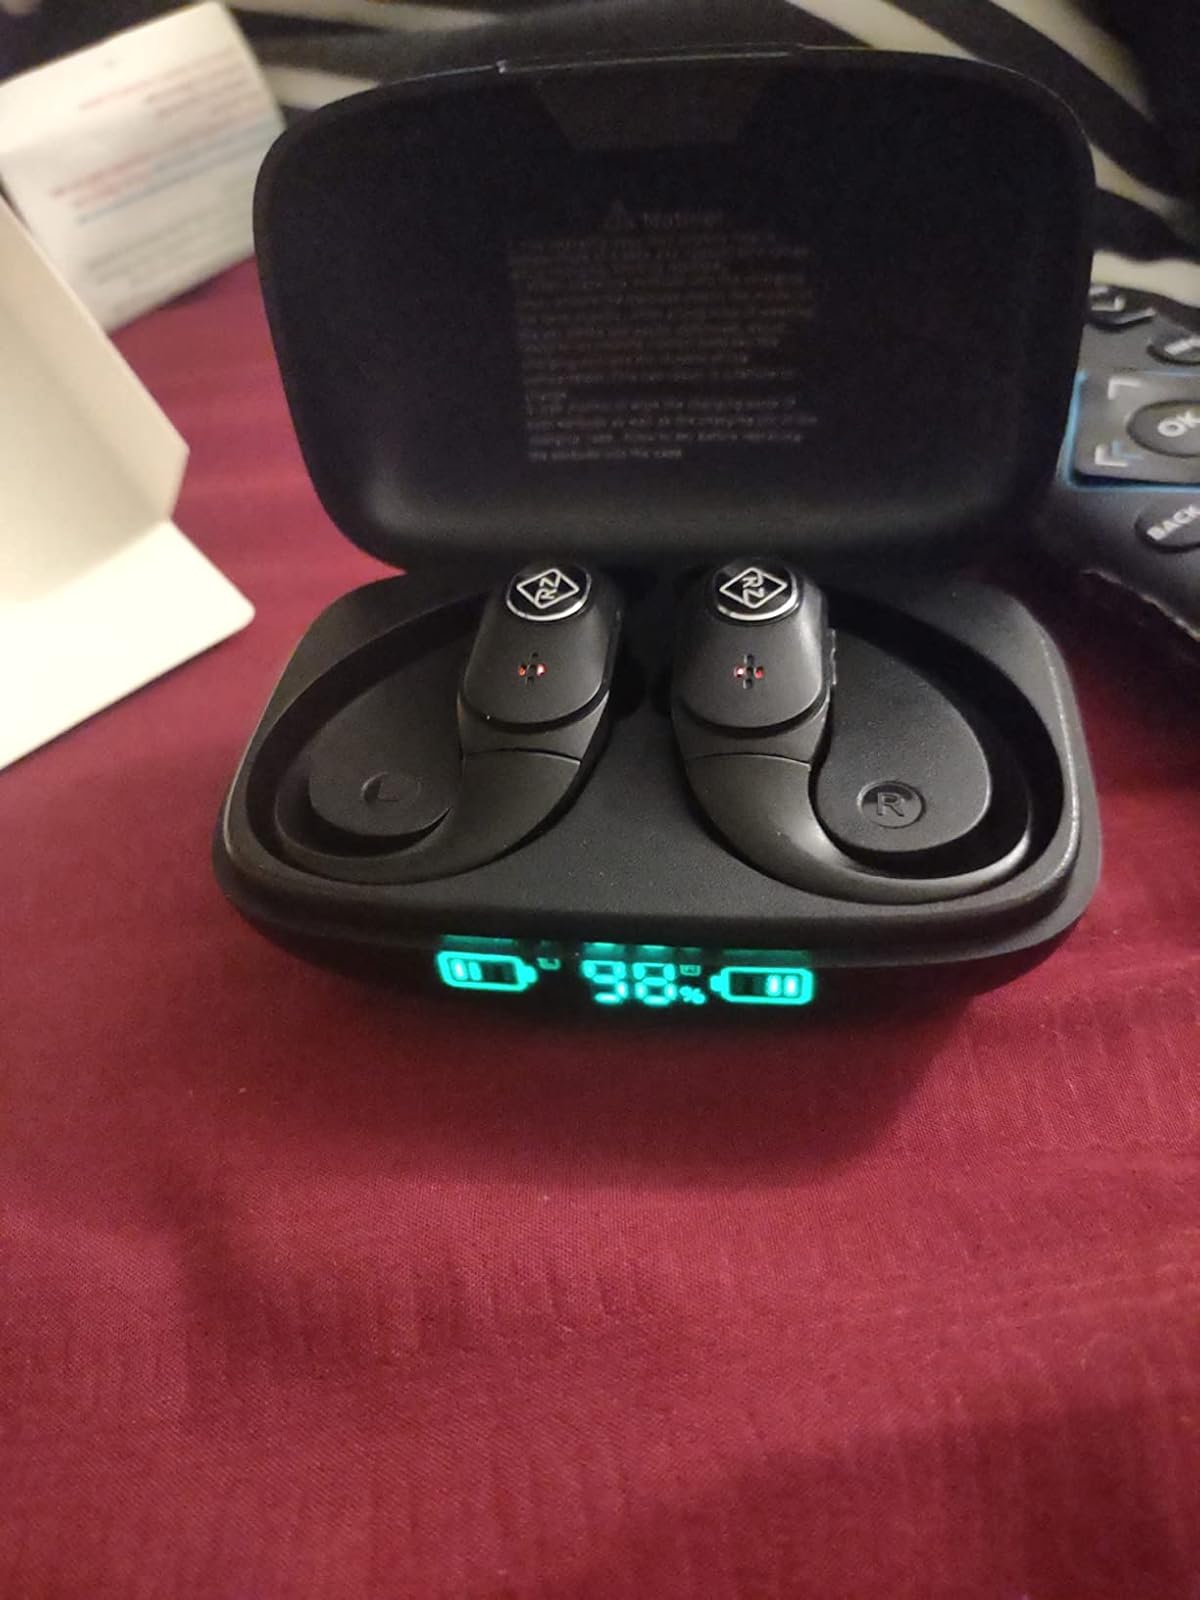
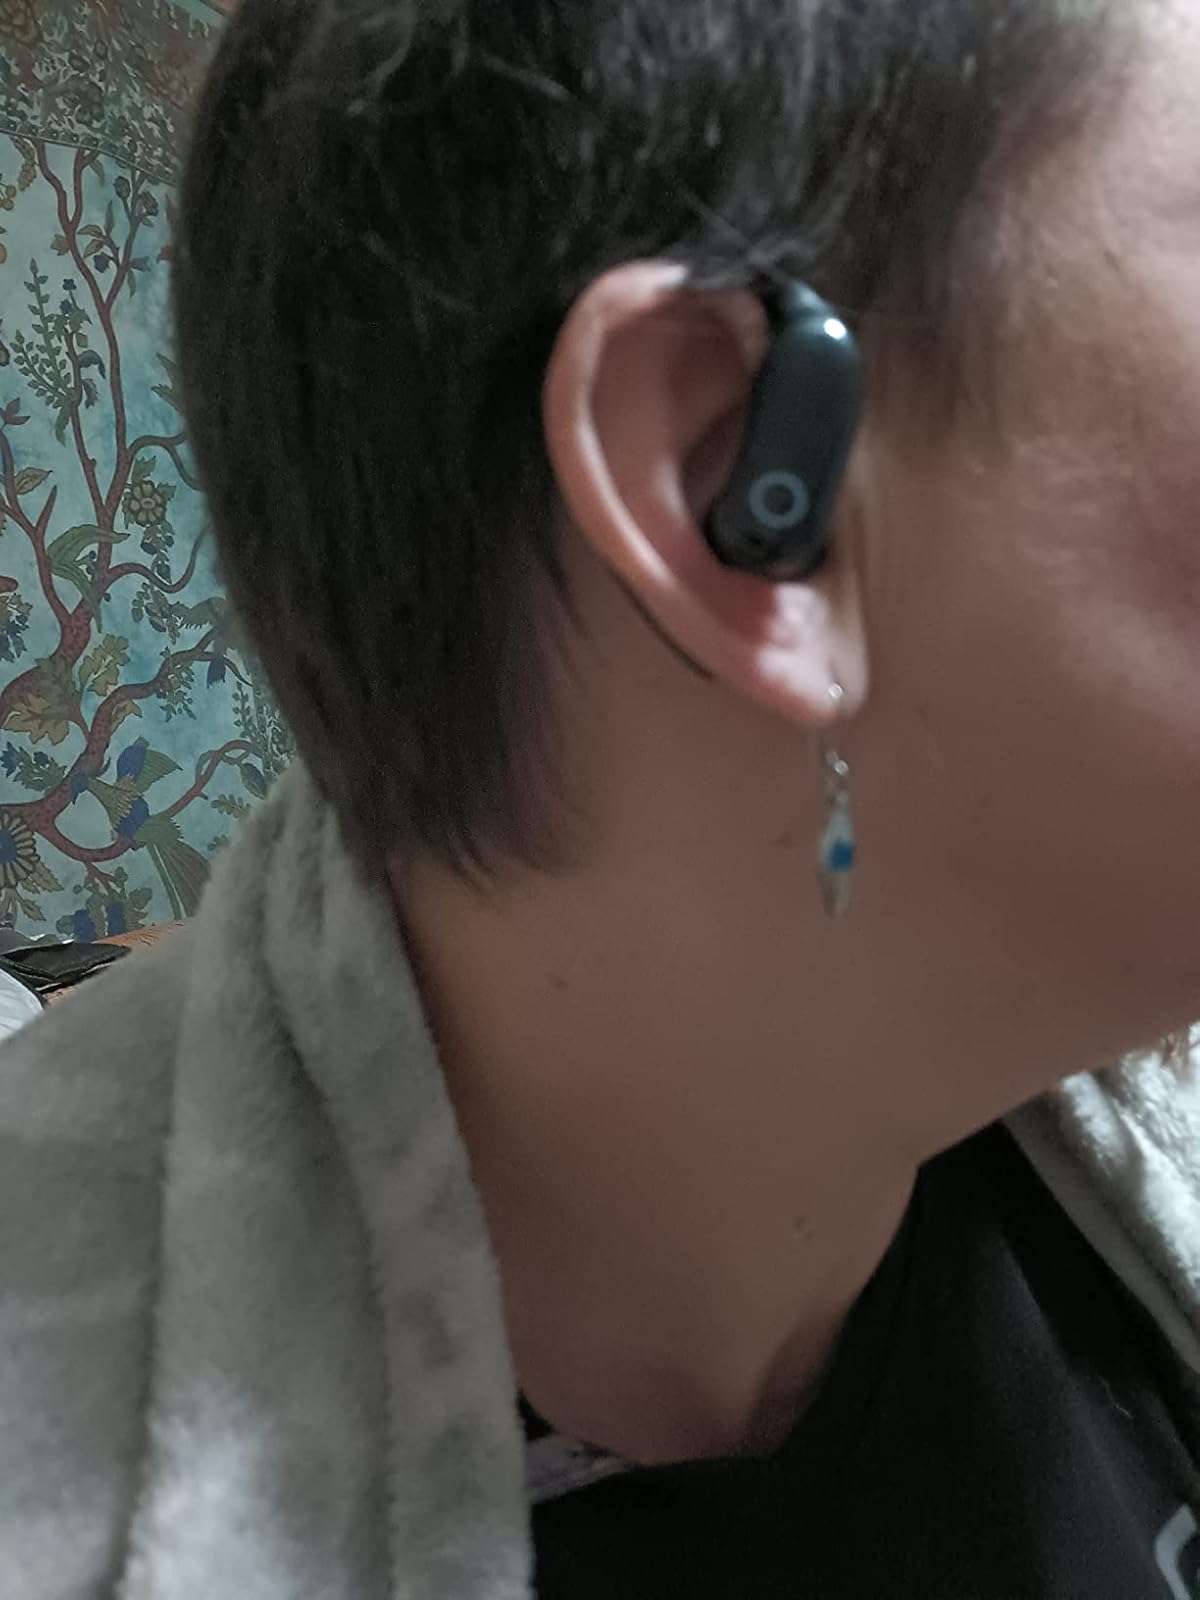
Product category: earbuds
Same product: no